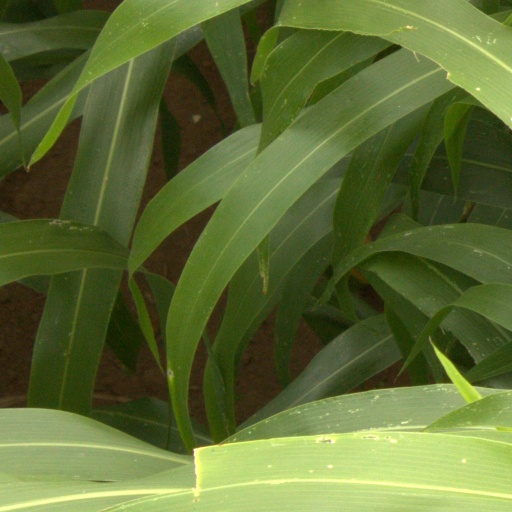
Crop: sorghum